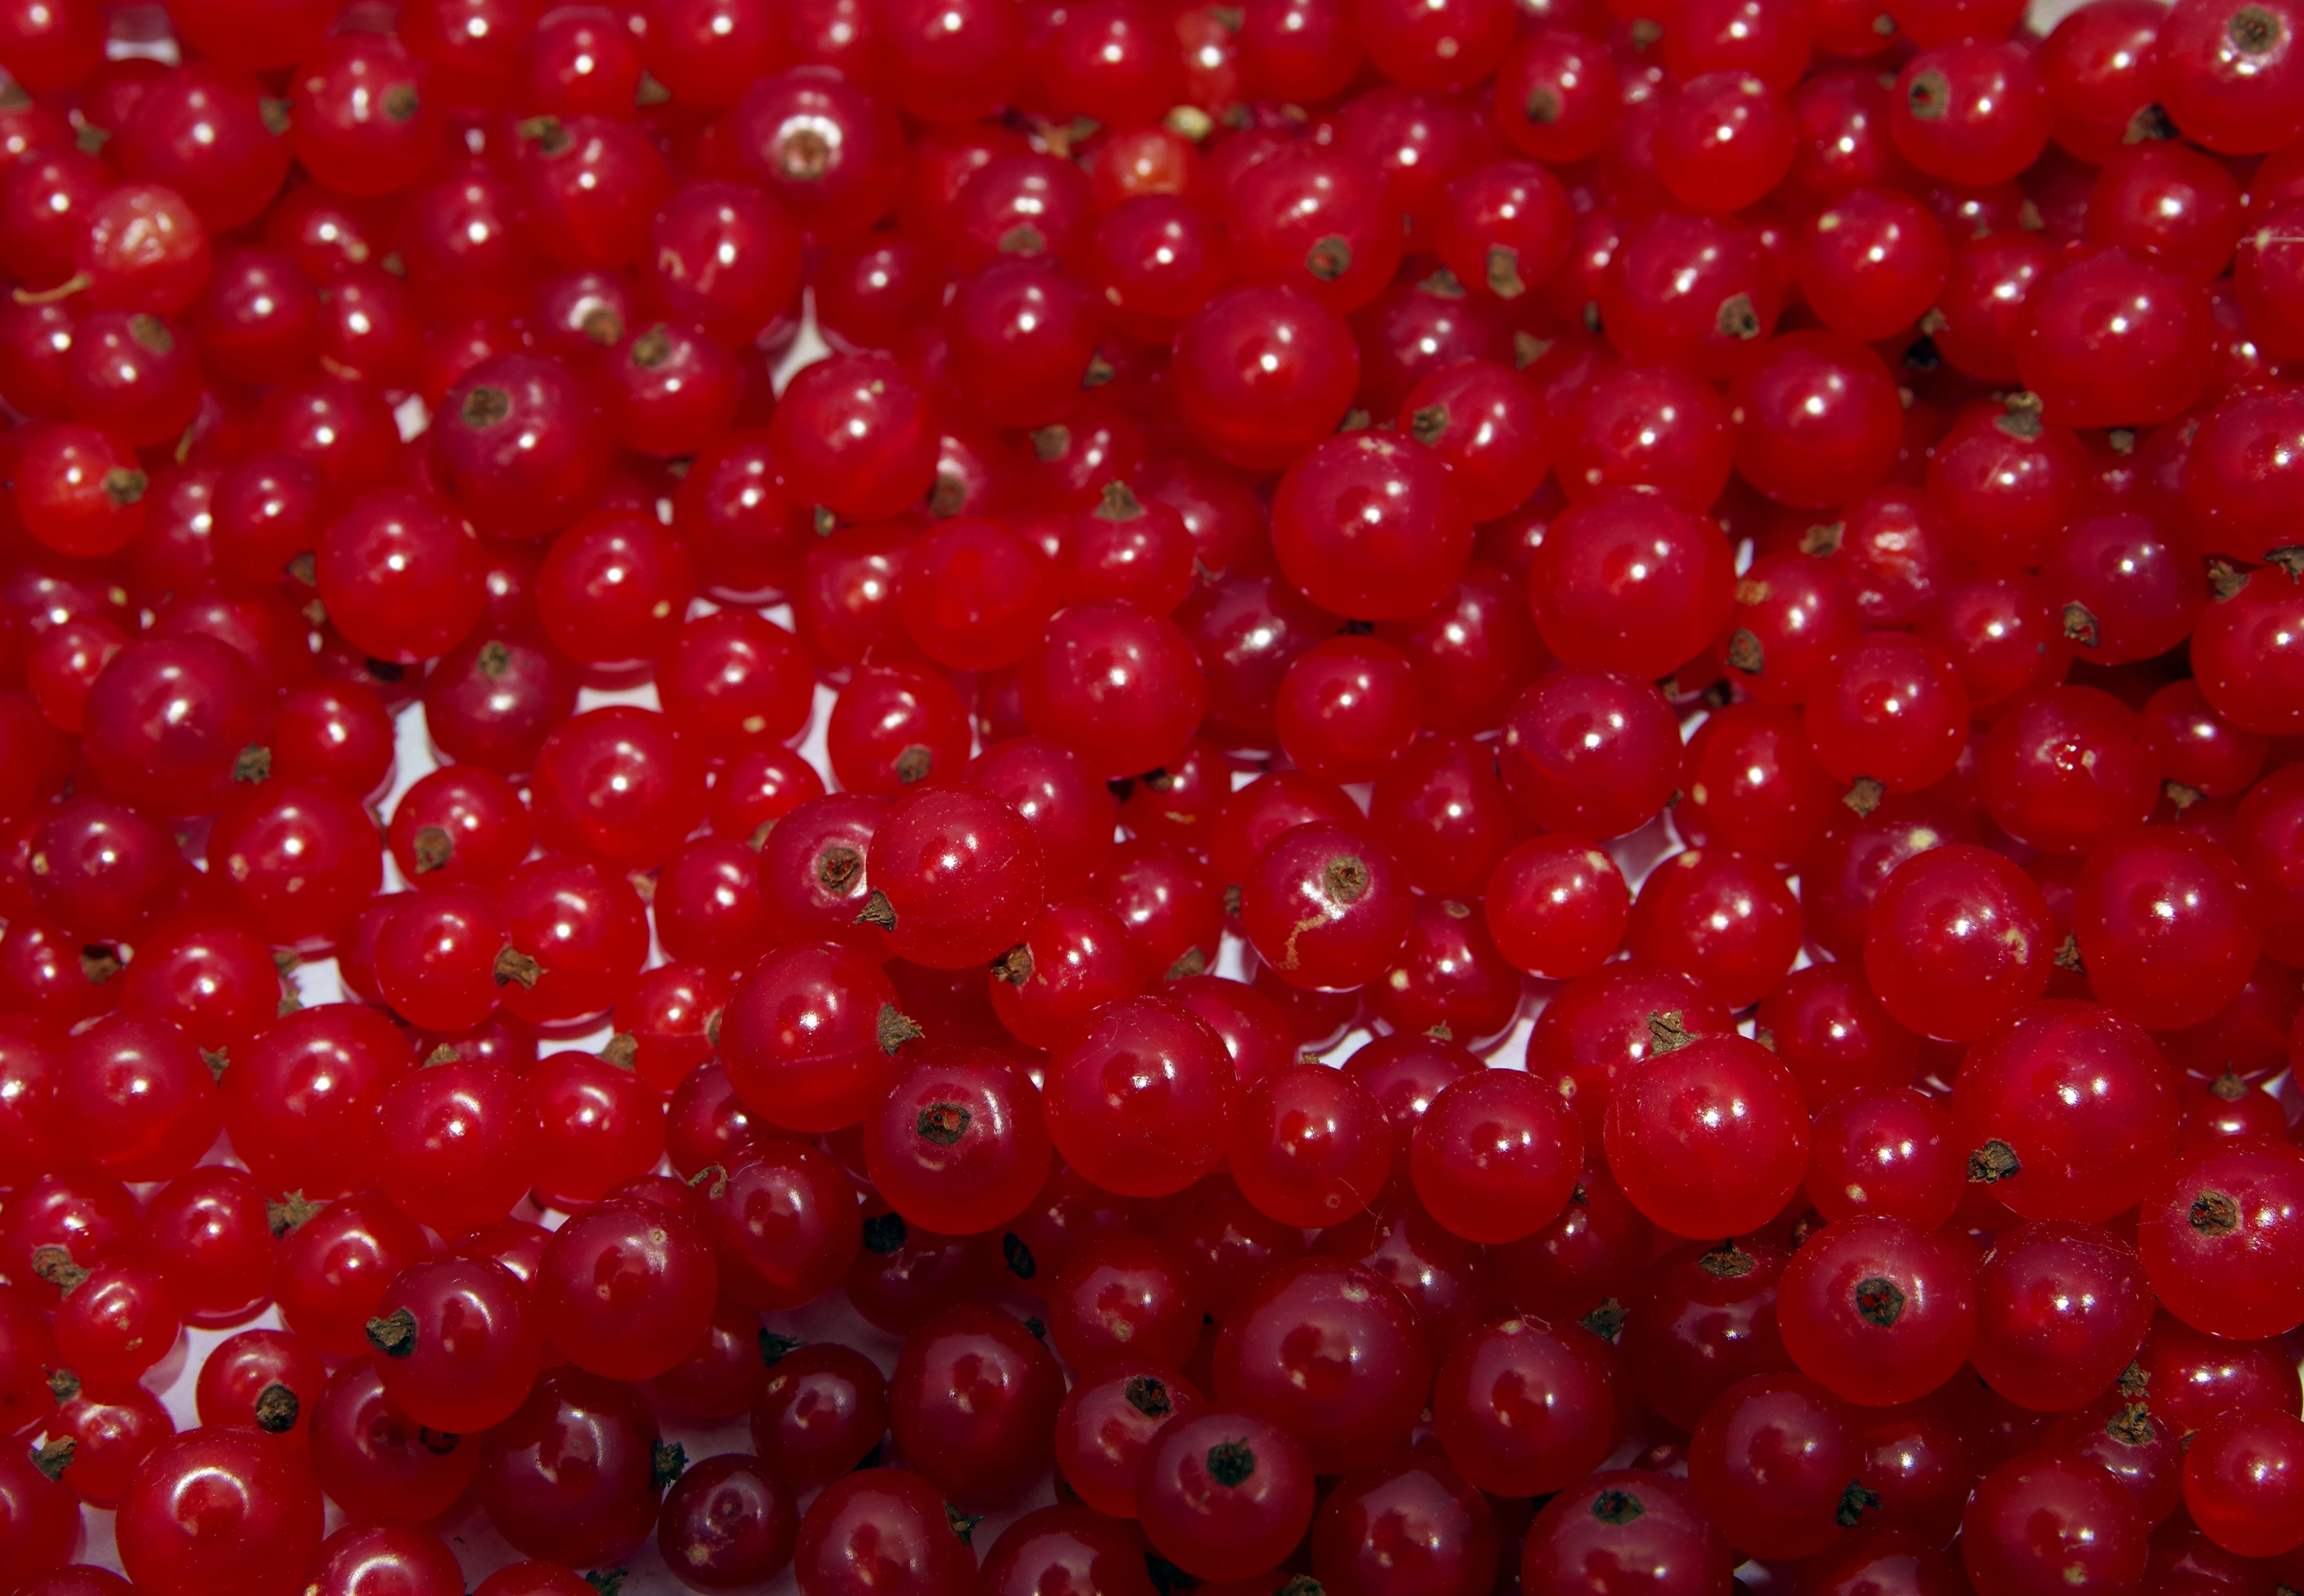
plant, raspberry, fruit, berry, petal, bush, food, red, produce, natural, garden, healthy, dessert, pomegranate, jam, sad, berries, antioxidant, collections, strawberries, taste, the plot, currant, compote, red currant, tincture, frutti di bosco, zante currant, pink peppercorn